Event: Nepal Earthquake
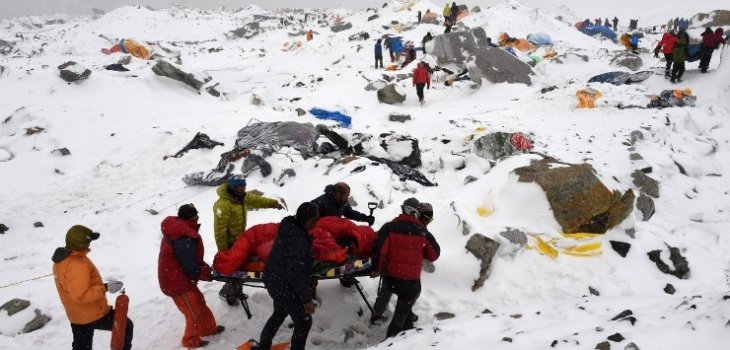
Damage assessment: damage